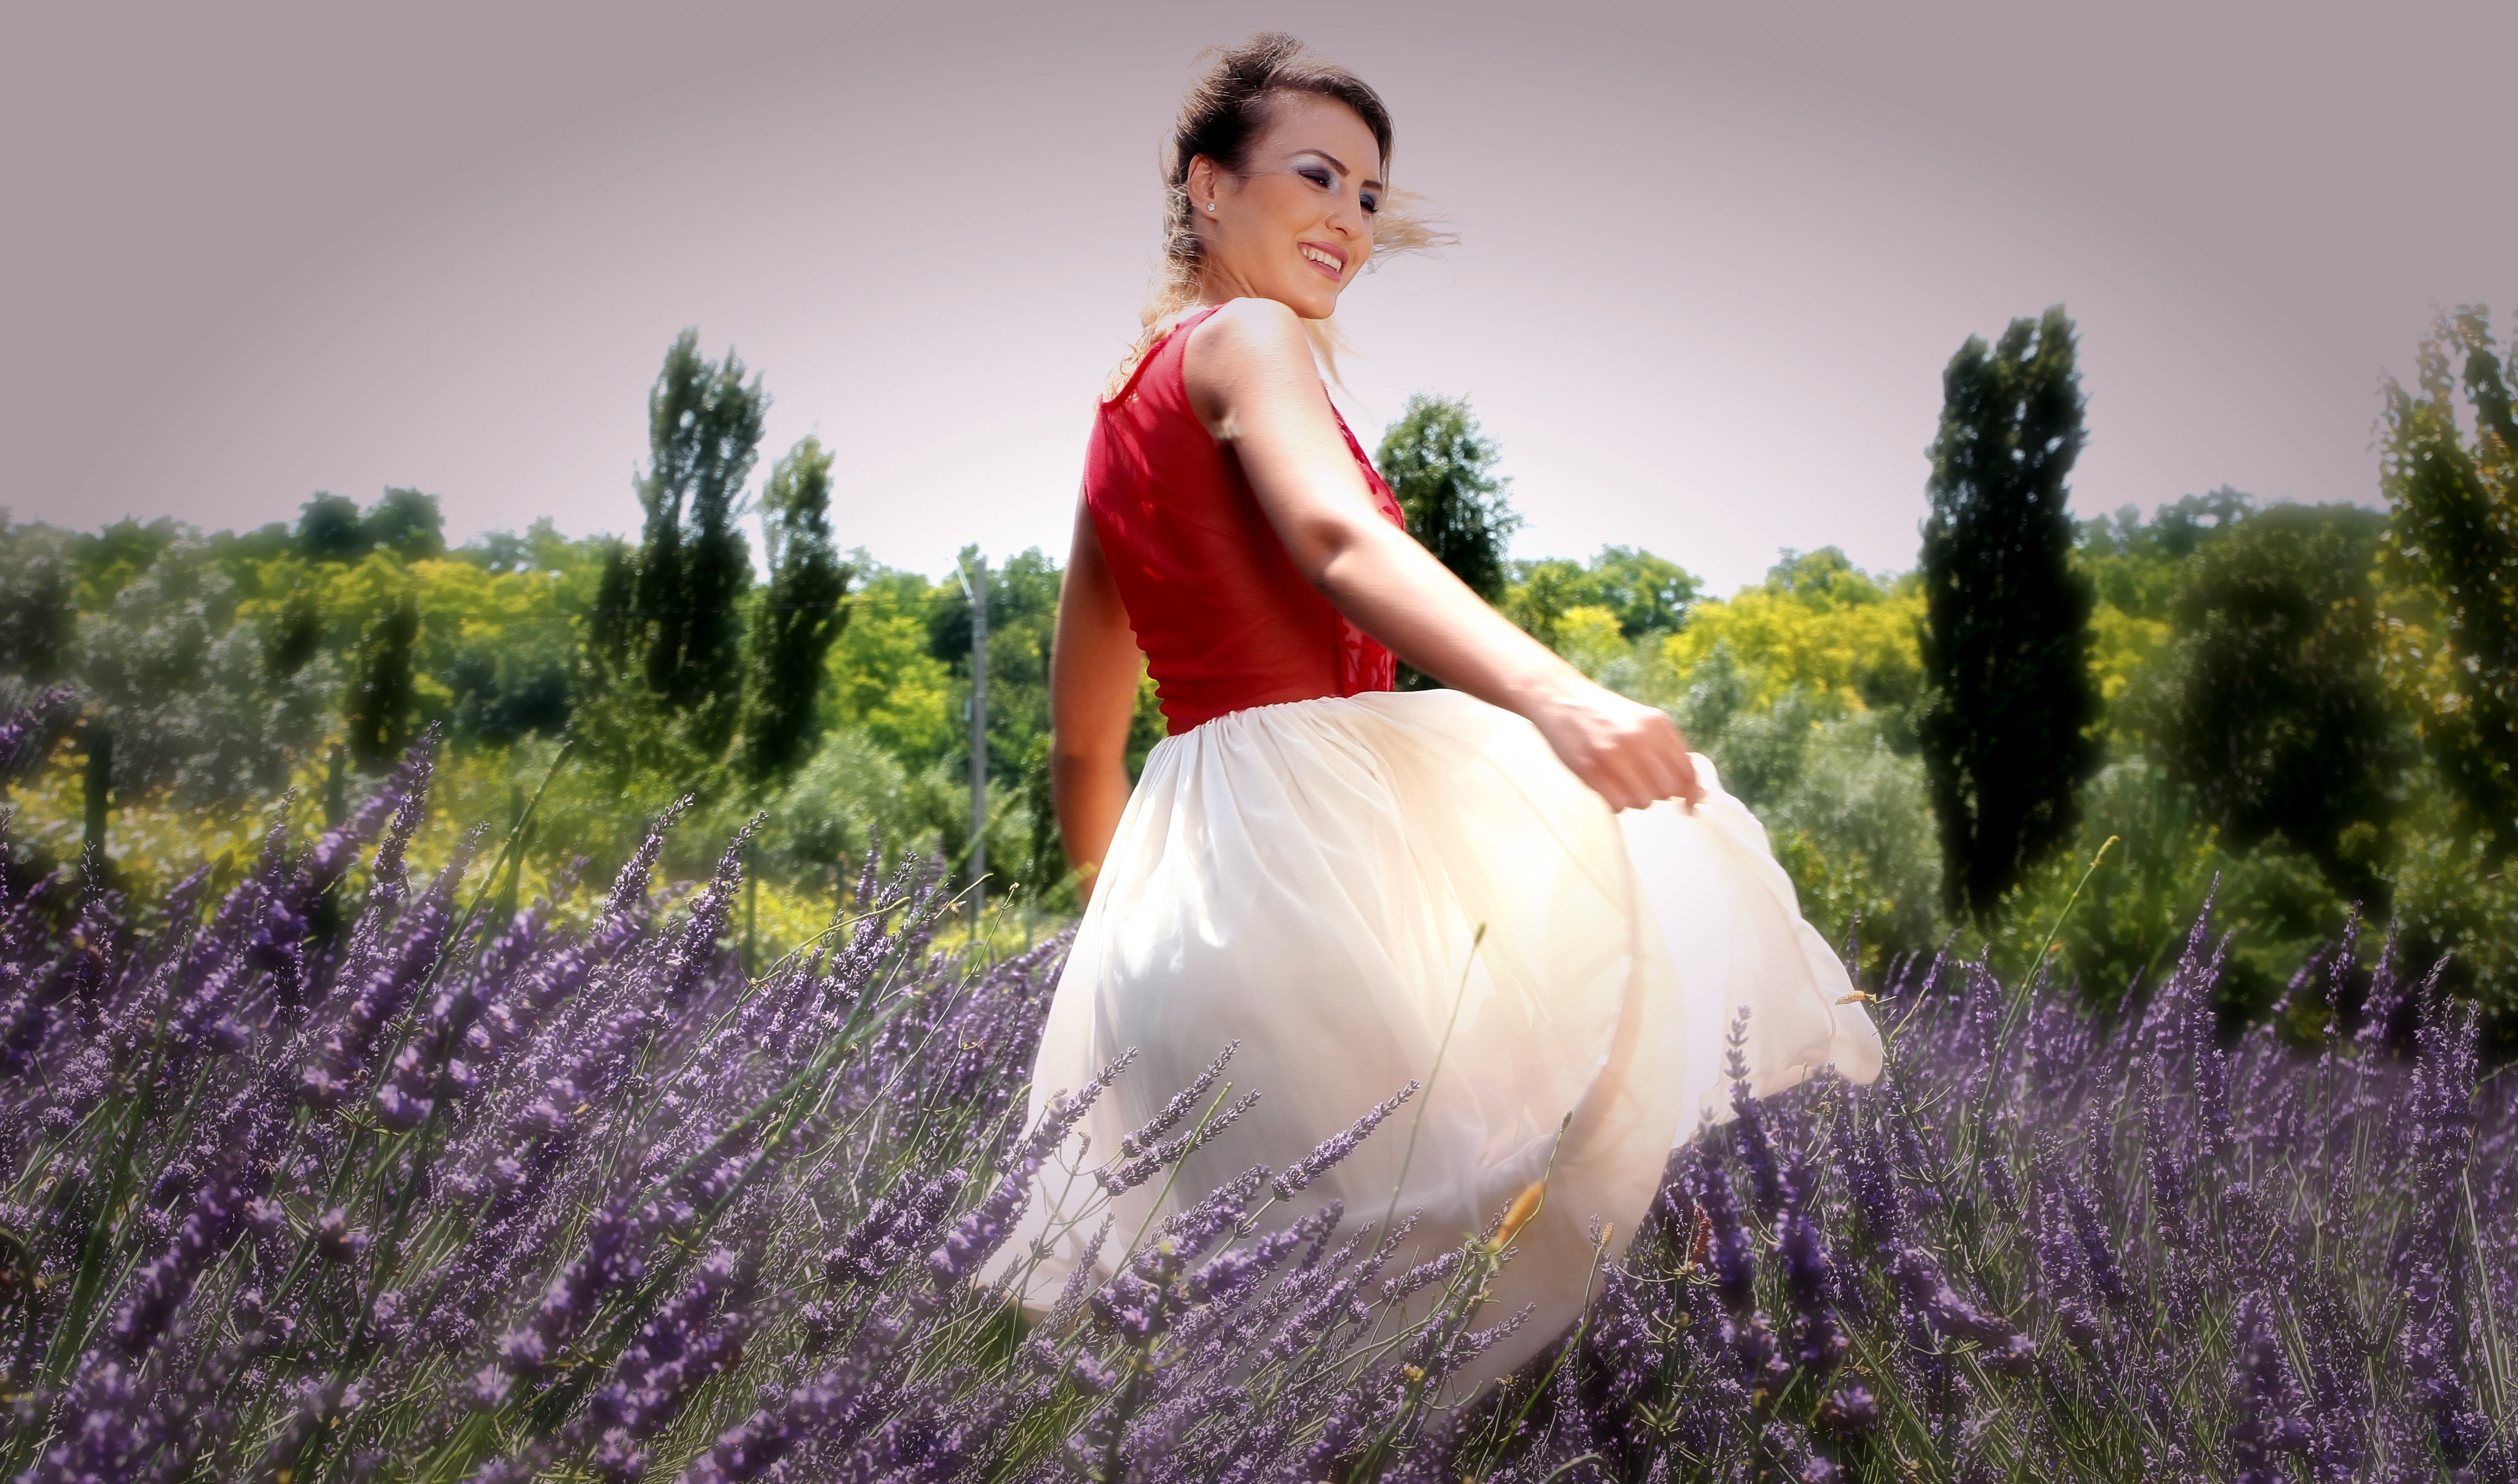
nature, grass, plant, girl, woman, meadow, flower, spring, bride, blonde, flora, lavender, flowers, dress, beauty, photo shoot, flowering plant, mov, land plant